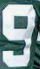
Number: 9